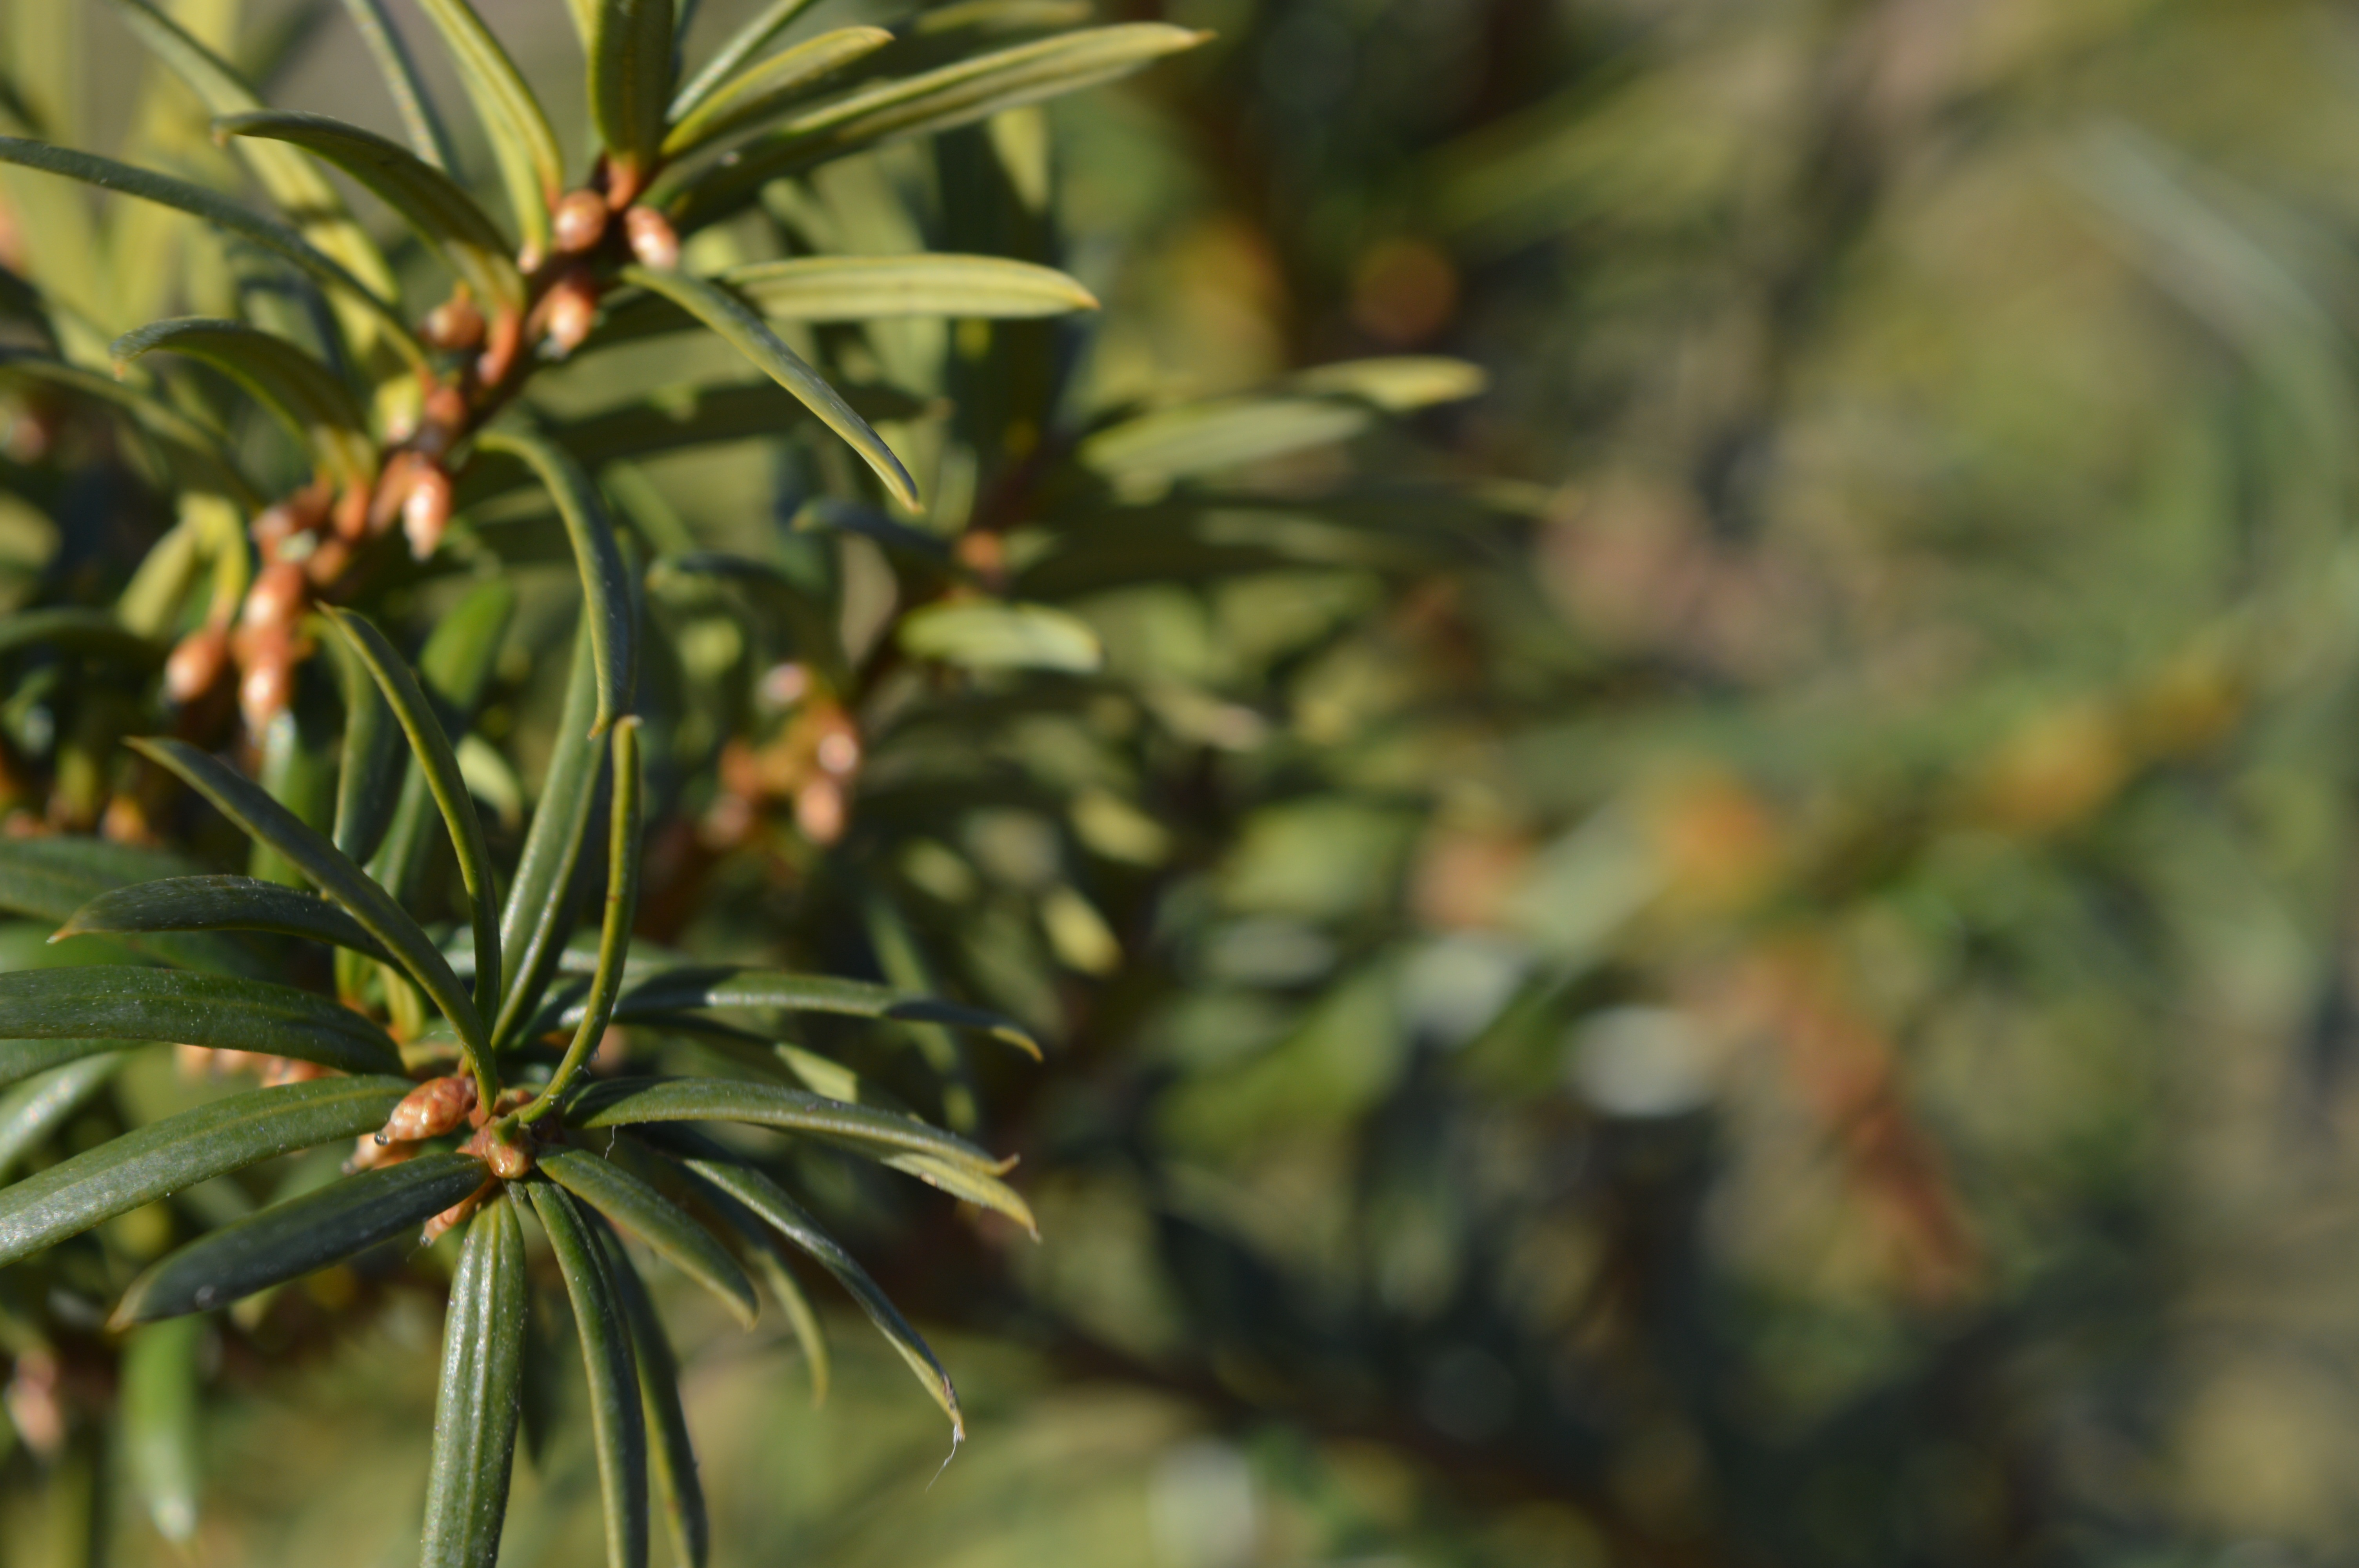
tree, branch, plant, leaf, flower, pine, green, produce, evergreen, autumn, botany, fir, flora, conifer, spruce, shrub, needles, flowering plant, woody plant, land plant, arecales